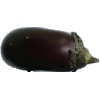
Label: eggplant